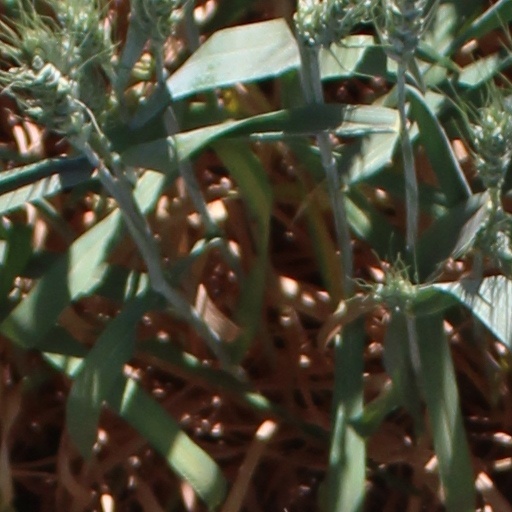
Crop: wheat